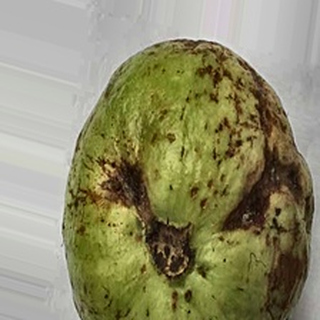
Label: guava_anthracnose